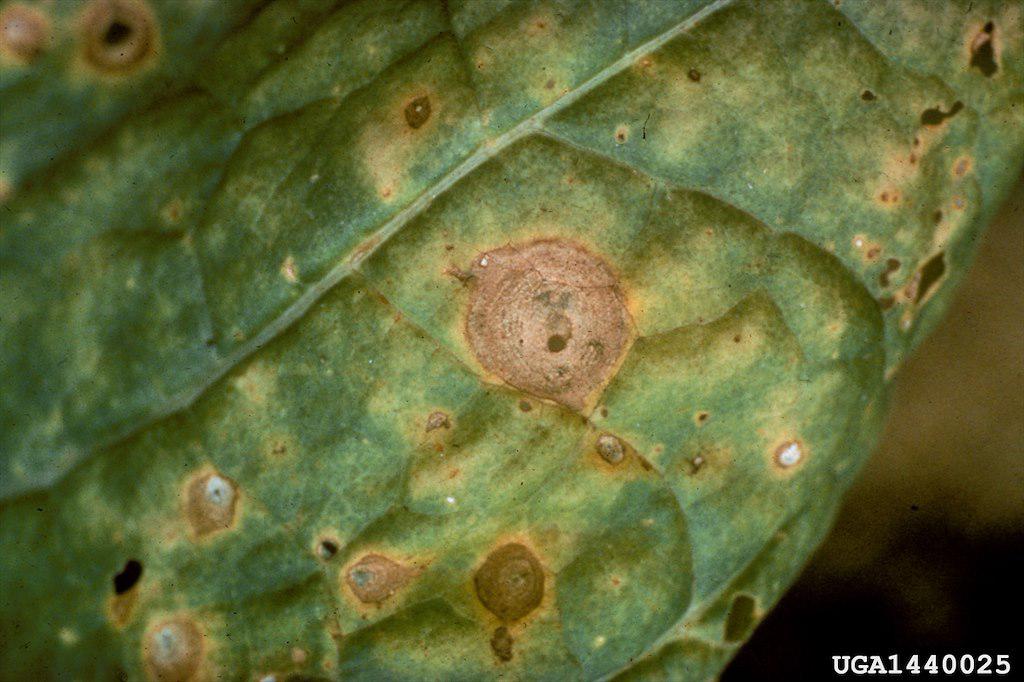
Plant: Tobacco
Disease: tobacco brown spot